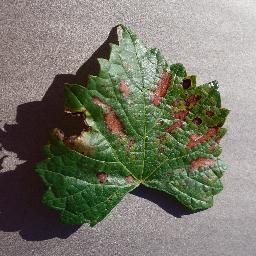
Label: Grape___Esca_(Black_Measles)